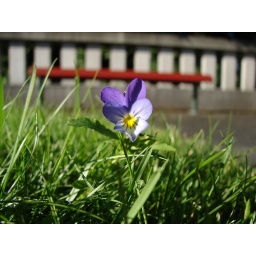
A flower in the grass